Mon people

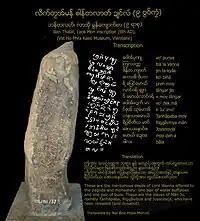
The Ban Tha Lat Mon inscription, dated 9th century CE, was discovered in 1968 in an area where other archaeological evidence confirmed the presence of the ancient Mon people. It is now located at the Ho Phra Kaeo Museum in Vientiane, Laos

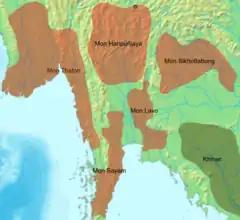

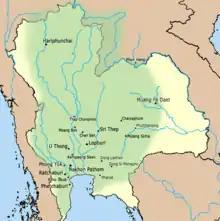
Spread of Dvaravati Culture and Mon Dvaravati sites.

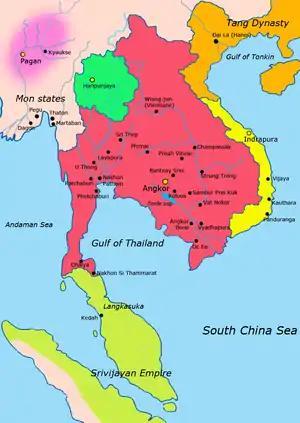
Map of Southeast Asia c. 900 CE, showing the Hariphunchai in light green.

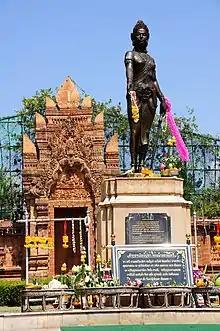
Queen regnant Camadevi Monument in Lamphun, Thailand

The Mon are believed to have been one of the earliest peoples of Mainland Southeast Asia. They established some of the earliest civilizations in the region, including Dvaravati in Central Thailand, which spread its culture into Northeastern Thailand, Sri Gotapura in Central Laos (modern Sikhottabong, Vientiane Prefecture), the Hariphunchai Kingdom in Northern Thailand, and the Thaton Kingdom in Lower Myanmar.The Mon were the first to receive Theravada Buddhist missionaries from Sri Lanka, in contrast to their Hindu contemporaries such as Cham peoples. They adopted the Pallava script, and the oldest form of the Mon script was discovered in a cave in modern-day Saraburi, dating back to around 550 CE. Although no remains have been found from the Thaton Kingdom, it is widely mentioned in Bamar and Lanna chronicles.